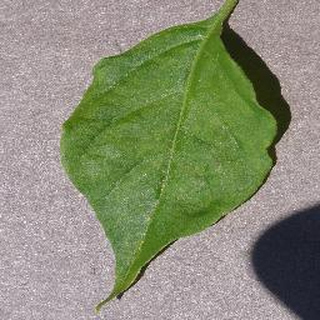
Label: healthy_bell_pepper